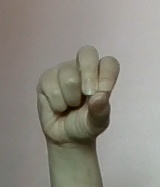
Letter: gaaf